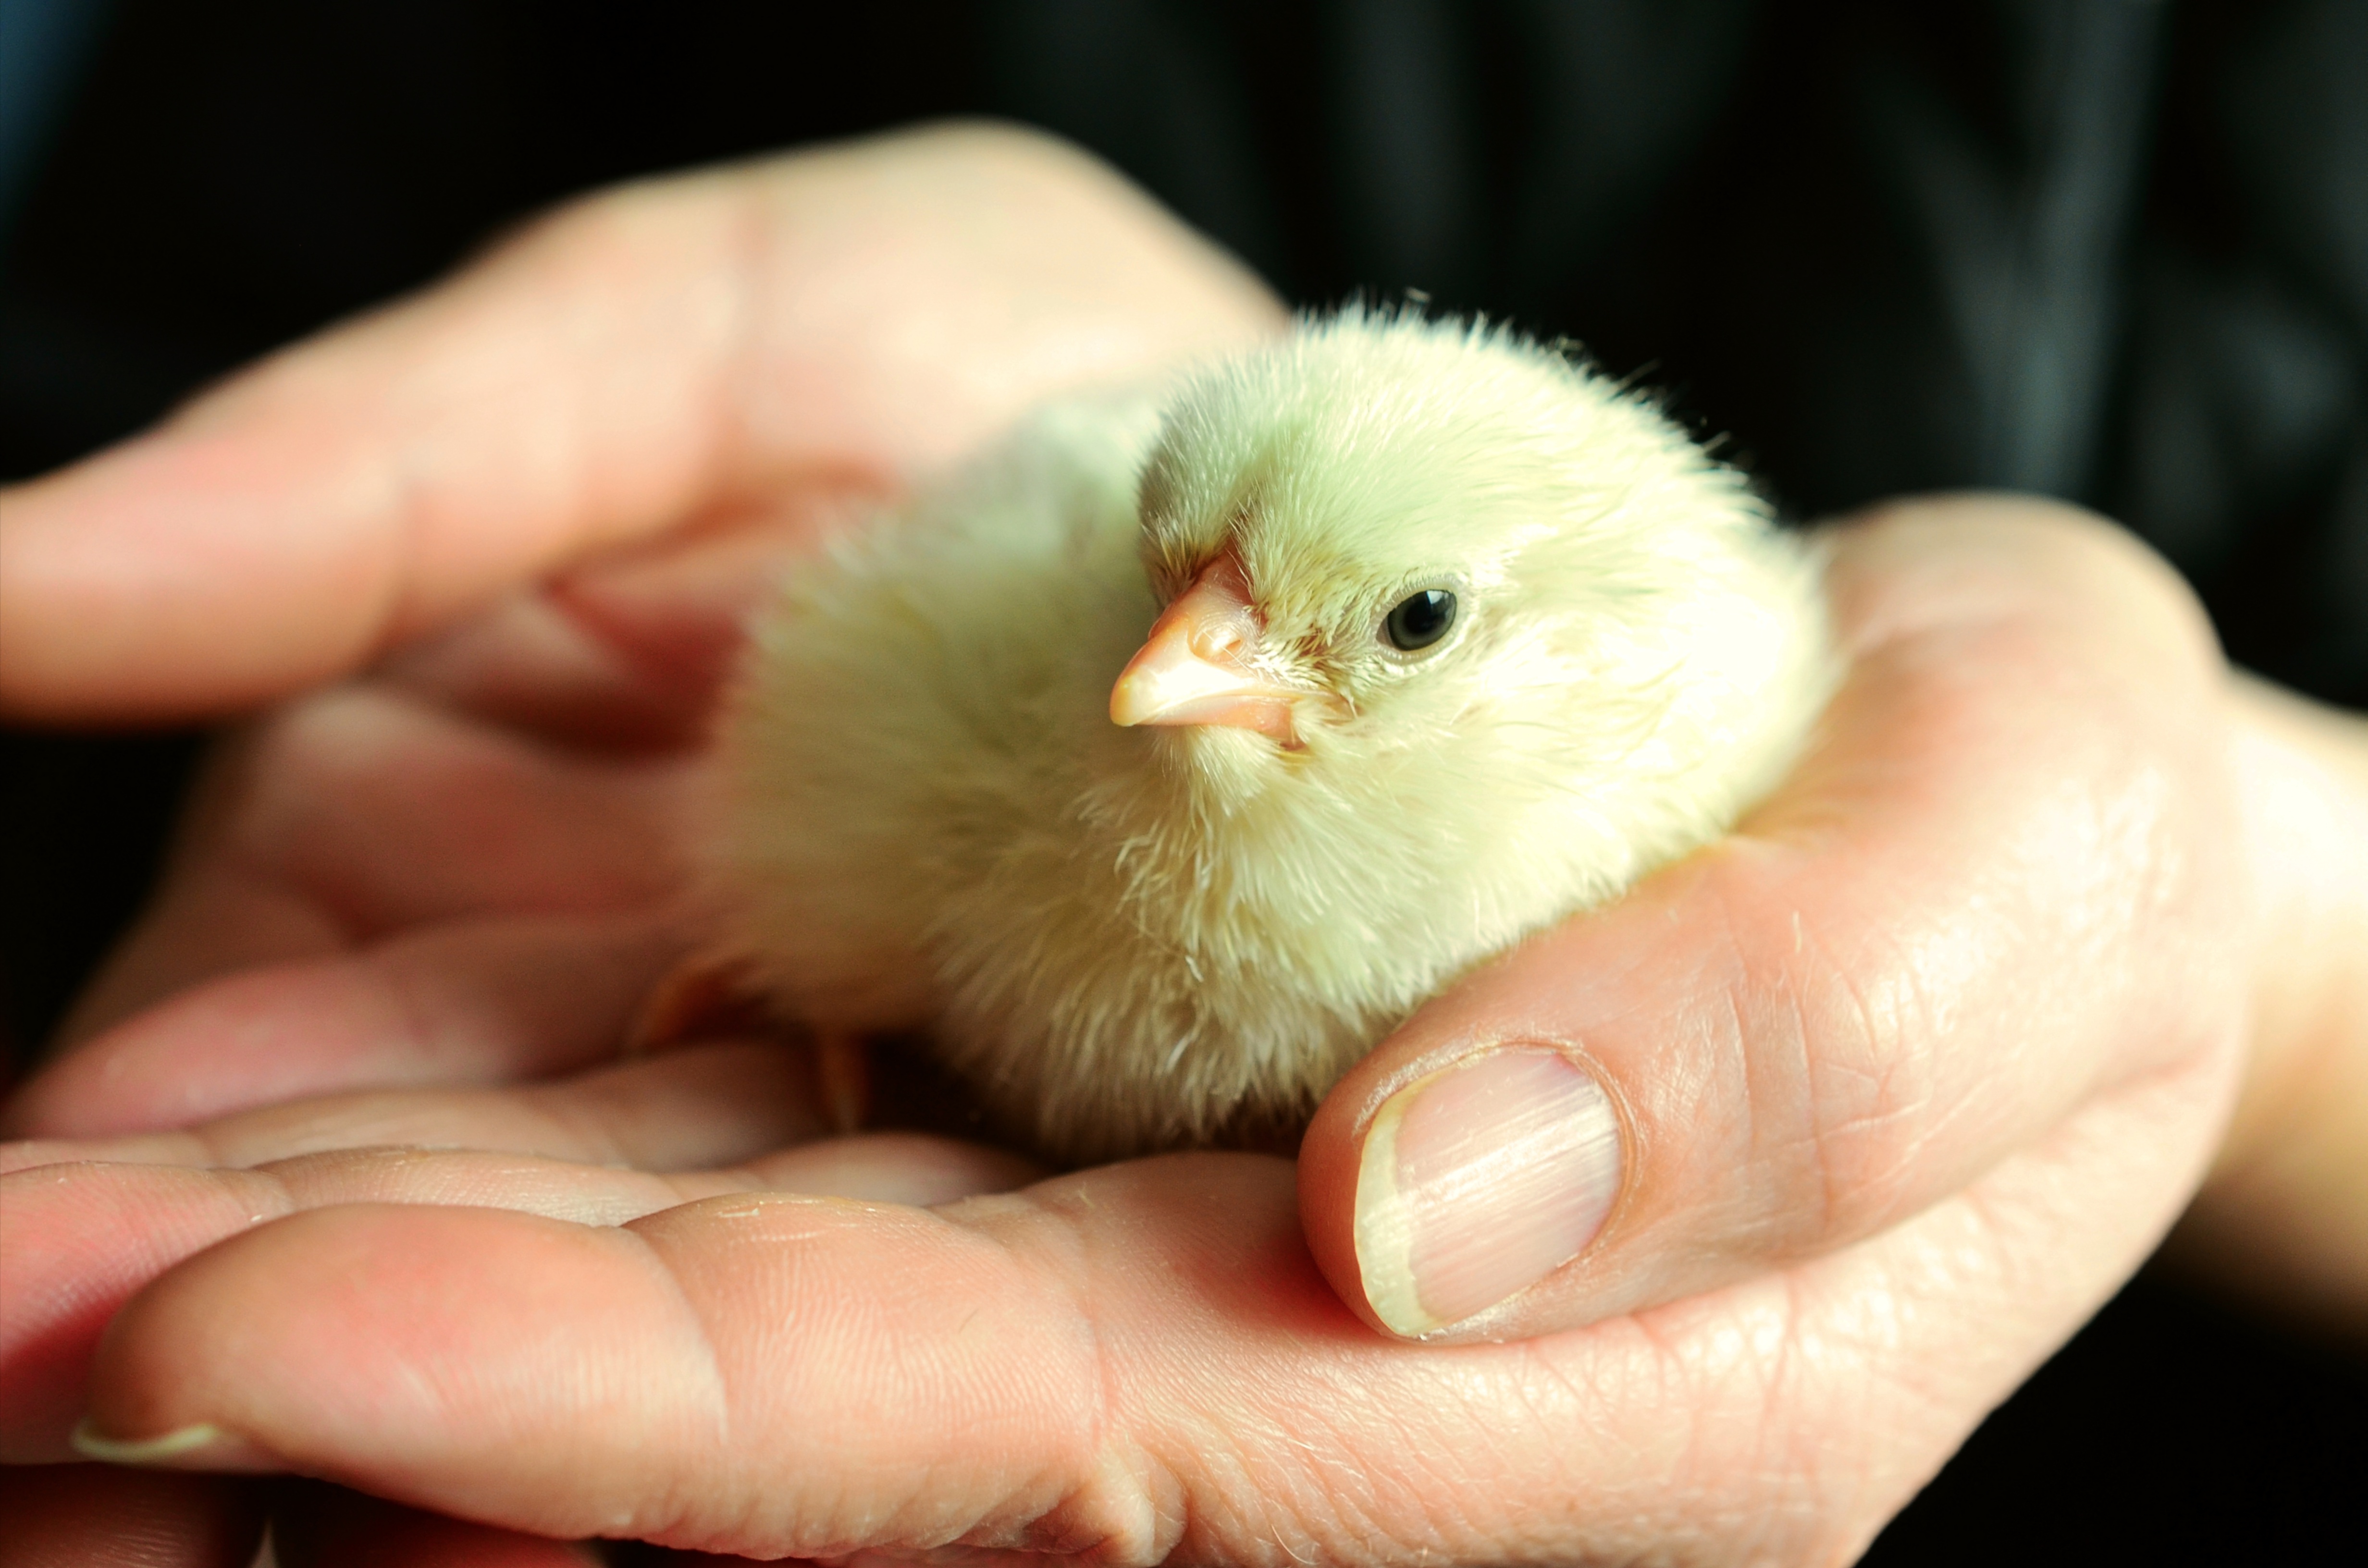
bird, cute, fluffy, beak, chicken, plumage, close up, galliformes, vertebrate, creature, fluff, finch, chicks, parakeet, wildlife photography, recovered, young animal, hatched, common pet parakeet